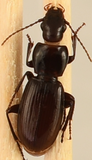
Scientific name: Pterostichus restrictus
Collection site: Niwot Ridge NEON (NIWO), plot NIWO_001